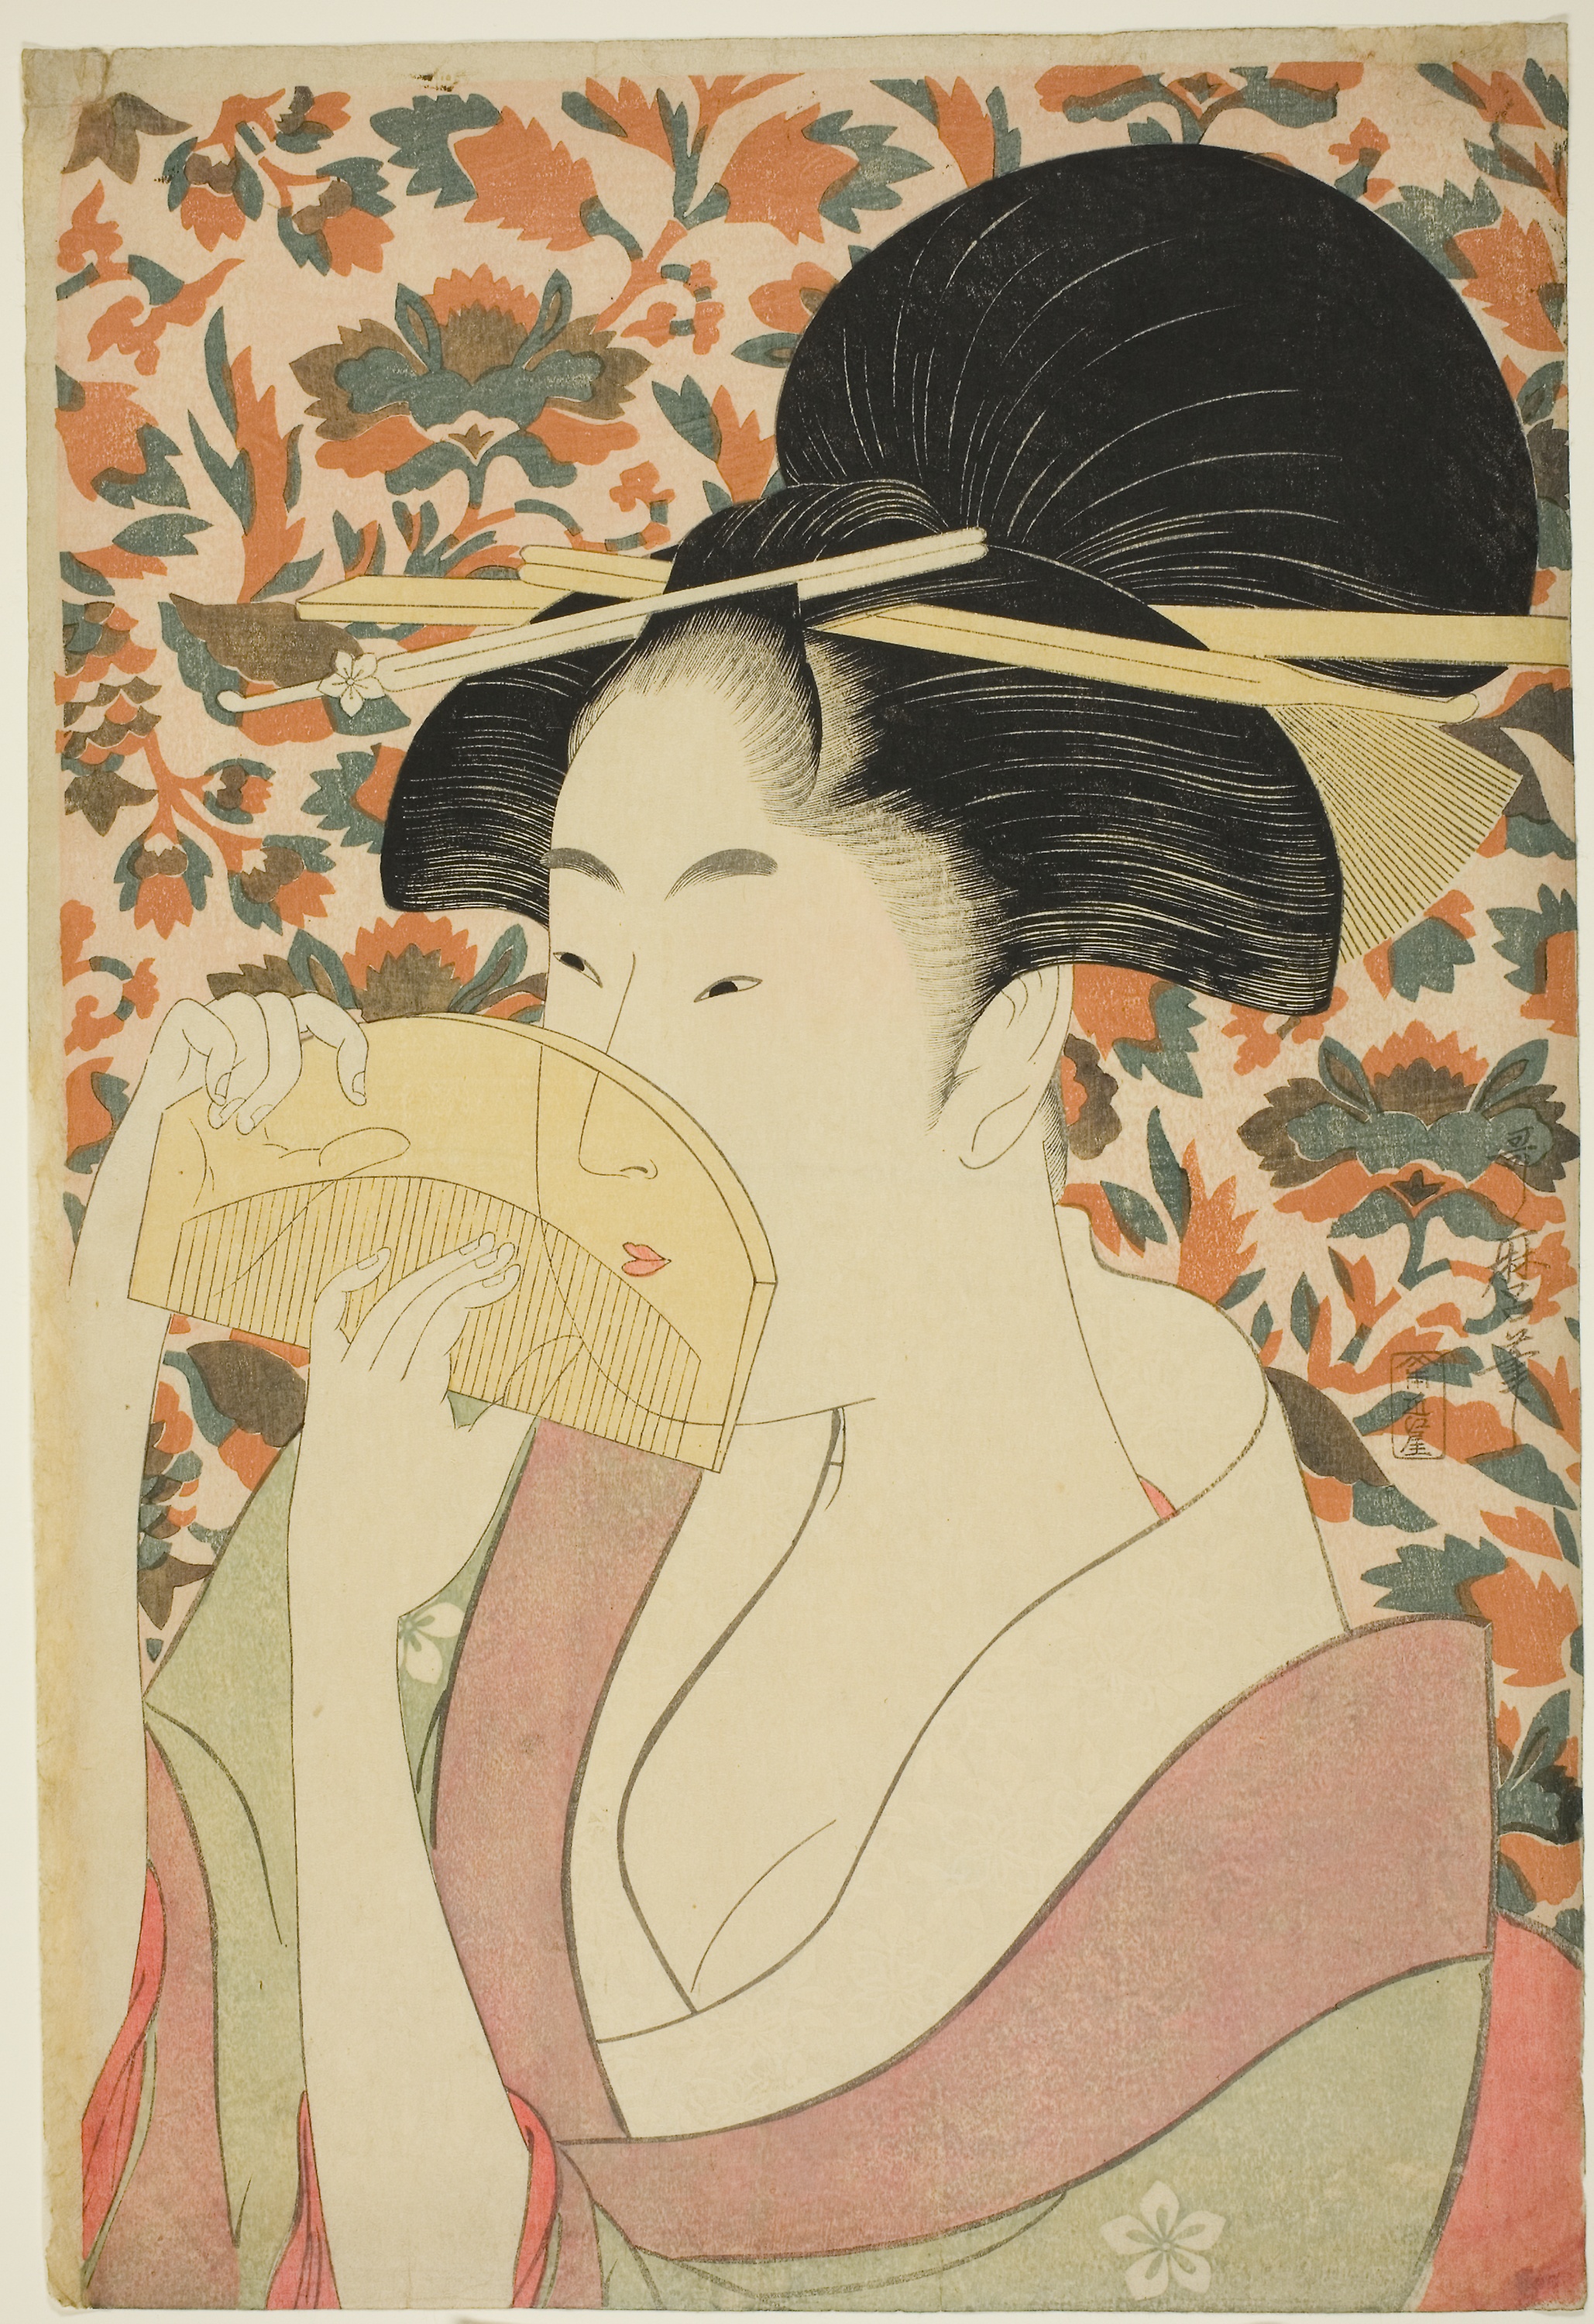
woman, art, illustration, girl, visual arts